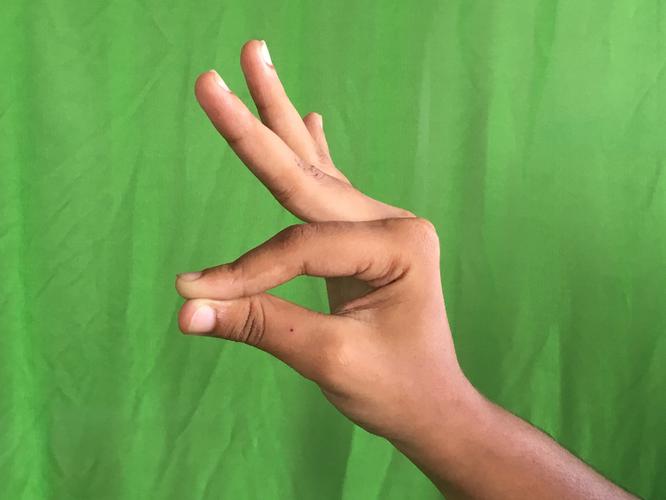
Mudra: Hamsasyam
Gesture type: single_hand